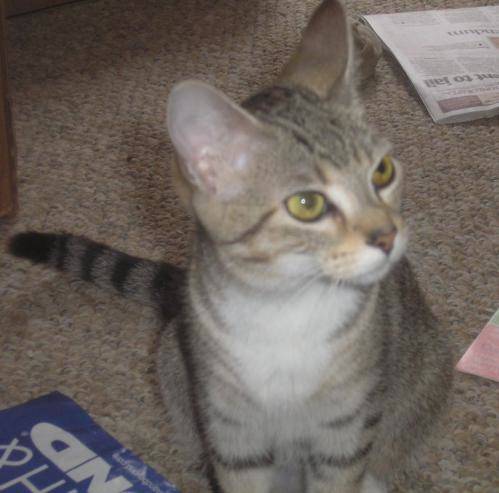
Label: cat